Ubiquitin

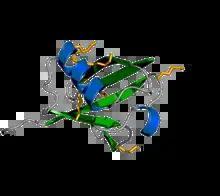
A diagram of ubiquitin. The seven lysine sidechains are shown in yellow/orange.

Ubiquitin is a small regulatory protein found in most tissues of eukaryotic organisms, i.e., it is found "ubiquitously". It was discovered in 1975 by Gideon Goldstein and further characterized throughout the late 1970s and 1980s. Four genes in the human genome code for ubiquitin: UBB, UBC, UBA52 and RPS27A.